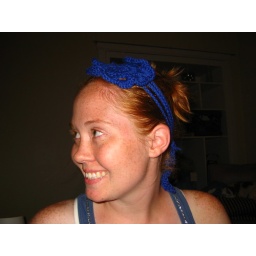
flower headband in blue